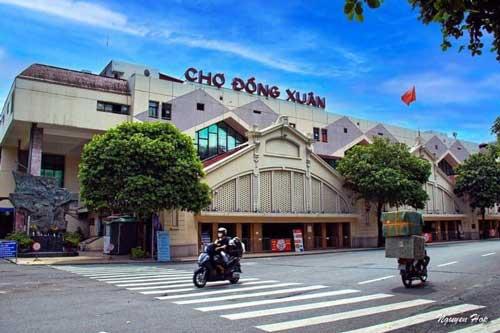
đây là hình ảnh chụp ở phía trước của một khu chợ